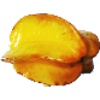
Label: Carambula 1